André Sousa (footballer, born 1990)

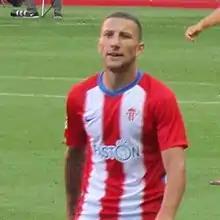
Sousa playing for Sporting Gijón

André Alexandre Carreira Sousa (born 9 July 1990) is a Portuguese professional footballer who plays as a midfielder for Primeira Liga club Nacional.